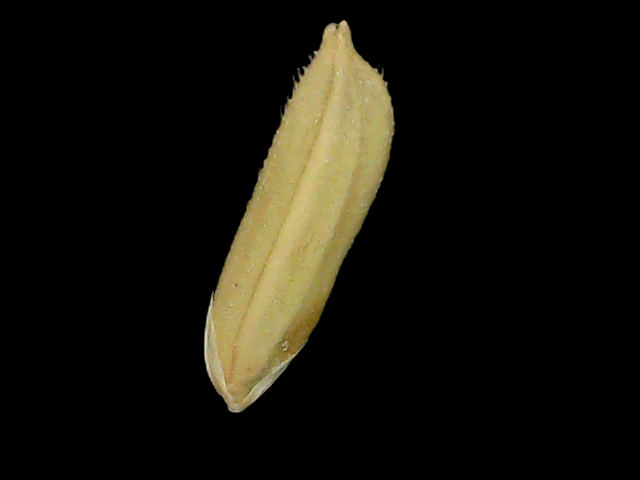
Rice variety: Bd75